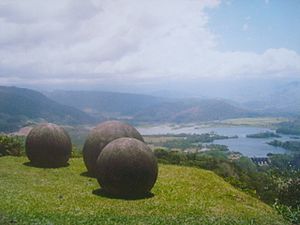
Costa Ricas stensfærer
Stenkugler med udsyn til Reventazon River.
Costa Ricas stensfærer er en samling af over trehundreder stenkugler i Costa Rica, beliggende ved Diquís Delta og på øen Isla del Caño. Lokalt er de kendte som Las Bolas. Kuglerne henføres normalt til den uddøde Diquikultur og omtales sommetider som Diquís-sfærer. Stensfærerne er de bedste kendte stenskulpturer fra Isthmo-Colombianområdet. Stenmaterialet som de fleste af kuglerne er hugget ud af er gabbro.